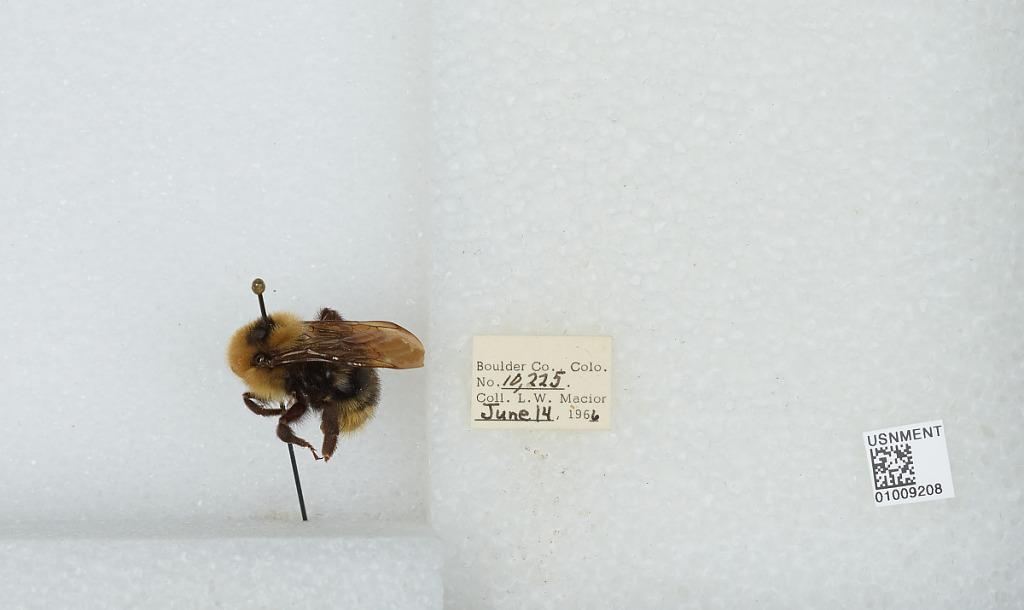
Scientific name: Bombus (Psithyrus) insularis (Smith)
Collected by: L. Macior
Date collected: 1966-6-14
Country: United States
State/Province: Colorado
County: Boulder
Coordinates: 40.09, -105.36